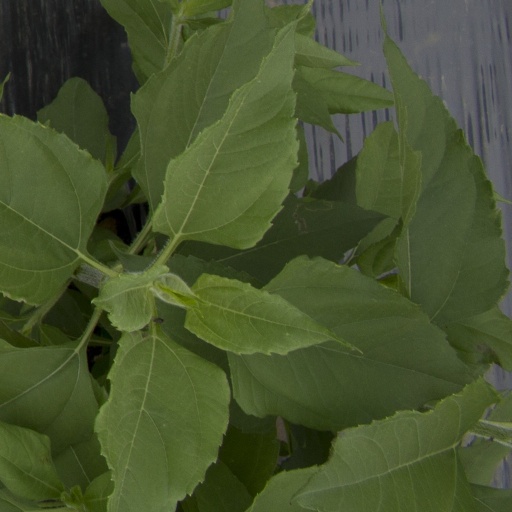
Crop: Jerusalem artichoke